Tropical Storm Sinlaku (2014)

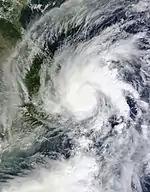
Tropical Storm Sinlaku at peak intensity approaching Vietnam on November 29

Tropical Storm Sinlaku, known in the Philippines as Tropical Storm Queenie, was a weak tropical cyclone which affected the Philippines and Vietnam in late November 2014. The twenty-first named storm of the annual Pacific typhoon season, Sinlaku formed as a tropical disturbance east of Mindanao on November 25. The disturbance became a tropical depression on the next day while moving westward, before making landfall in northeastern Mindanao. The depression struck multiple islands in Visayas and Palawan on November 27, before emerging into the South China Sea. Early on November 28, the depression became Tropical Storm Sinlaku while turning west-northwest. Sinlaku strengthened slightly and made landfall in south-central Vietnam on the next day. The storm weakened quickly after landfall, and dissipated early on November 30.